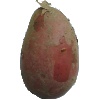
Label: red_potato